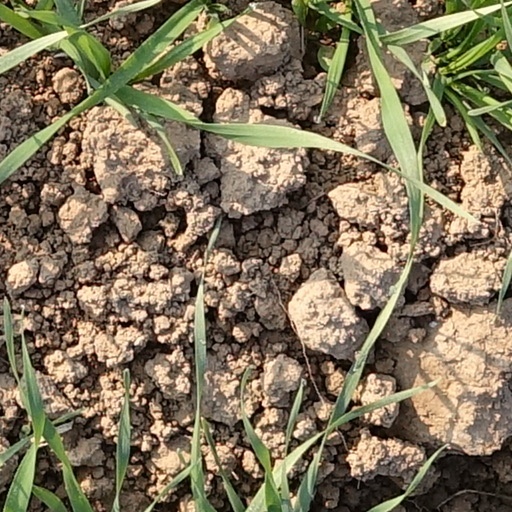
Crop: wheat